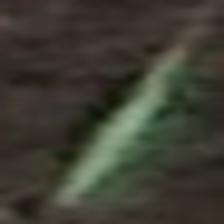
Label: single